Kęstutis Kasparavičius

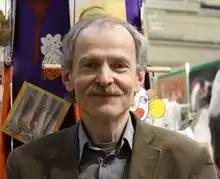

Lithuanian, German, English, Spanish, Catalan, Portuguese, Italian, Estonian, Latvian, Bulgarian, Polish, Russian, Ukrainian, Croatian, Turkish, Chinese(Mandarin, Chinese(Simplified), Korean, Hungarian, Slovenian, Romanian, Albanian.